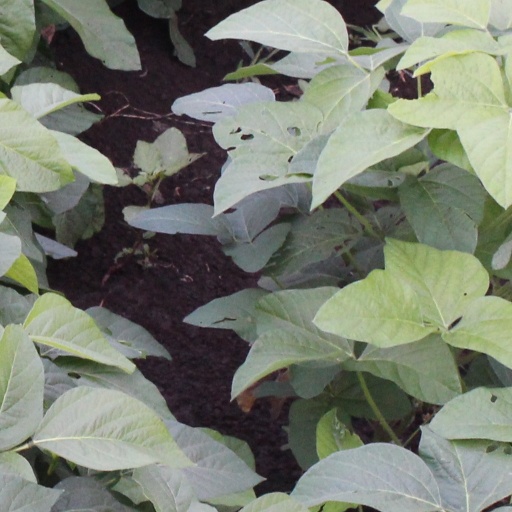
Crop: soybean